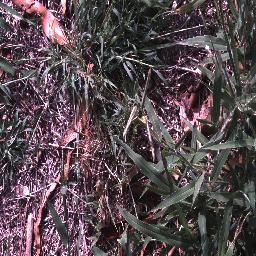
Label: negative